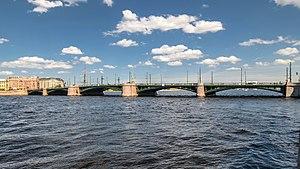
Le pont de la Bourse est un pont traversant la Petite Neva à Saint-Pétersbourg, en Russie.